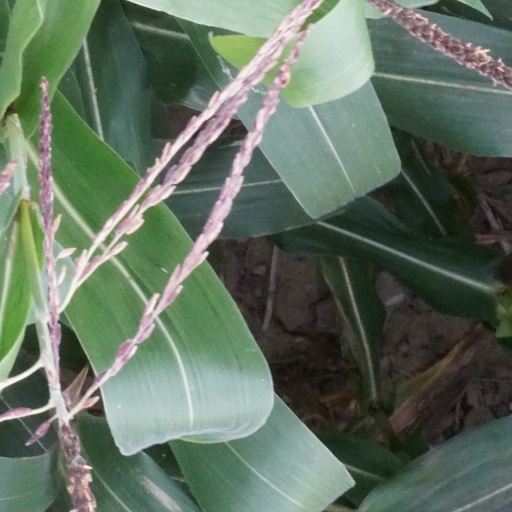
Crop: maize; corn